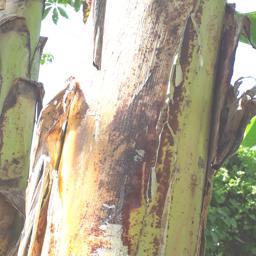
Label: PSEUDOSTEM WEEVIL